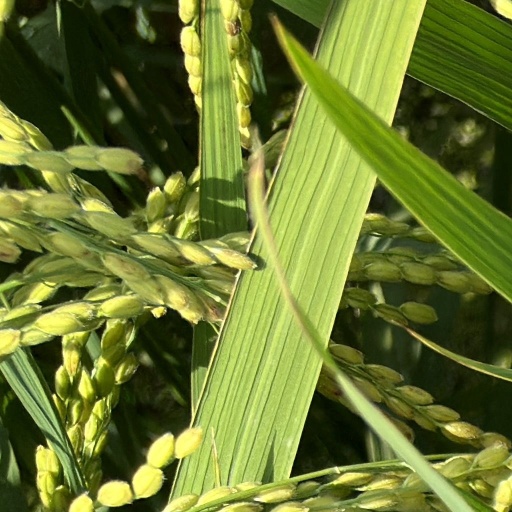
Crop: rice